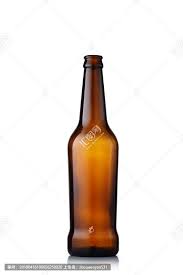
Waste category: glass